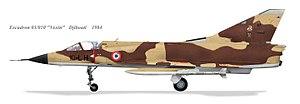
Mirage IIIC du 3/10 Vexin
L'escadron de chasse 4/33 Vexin est une ancienne unité de combat de l'armée de l'air française, mise en sommeil le 3 novembre 2008. Équipée de Mirage 2000C et 2000D, elle était déployée sur la base aérienne 188 Djibouti de Djibouti. Ses avions portaient un code entre 33-LA et 33-LZ.
La 10ᵉ escadre de chasse est une ancienne unité de chasse de l'armée de l'air française créée le 1ᵉʳ avril 1951 et dissoute le 31 mai 1985.